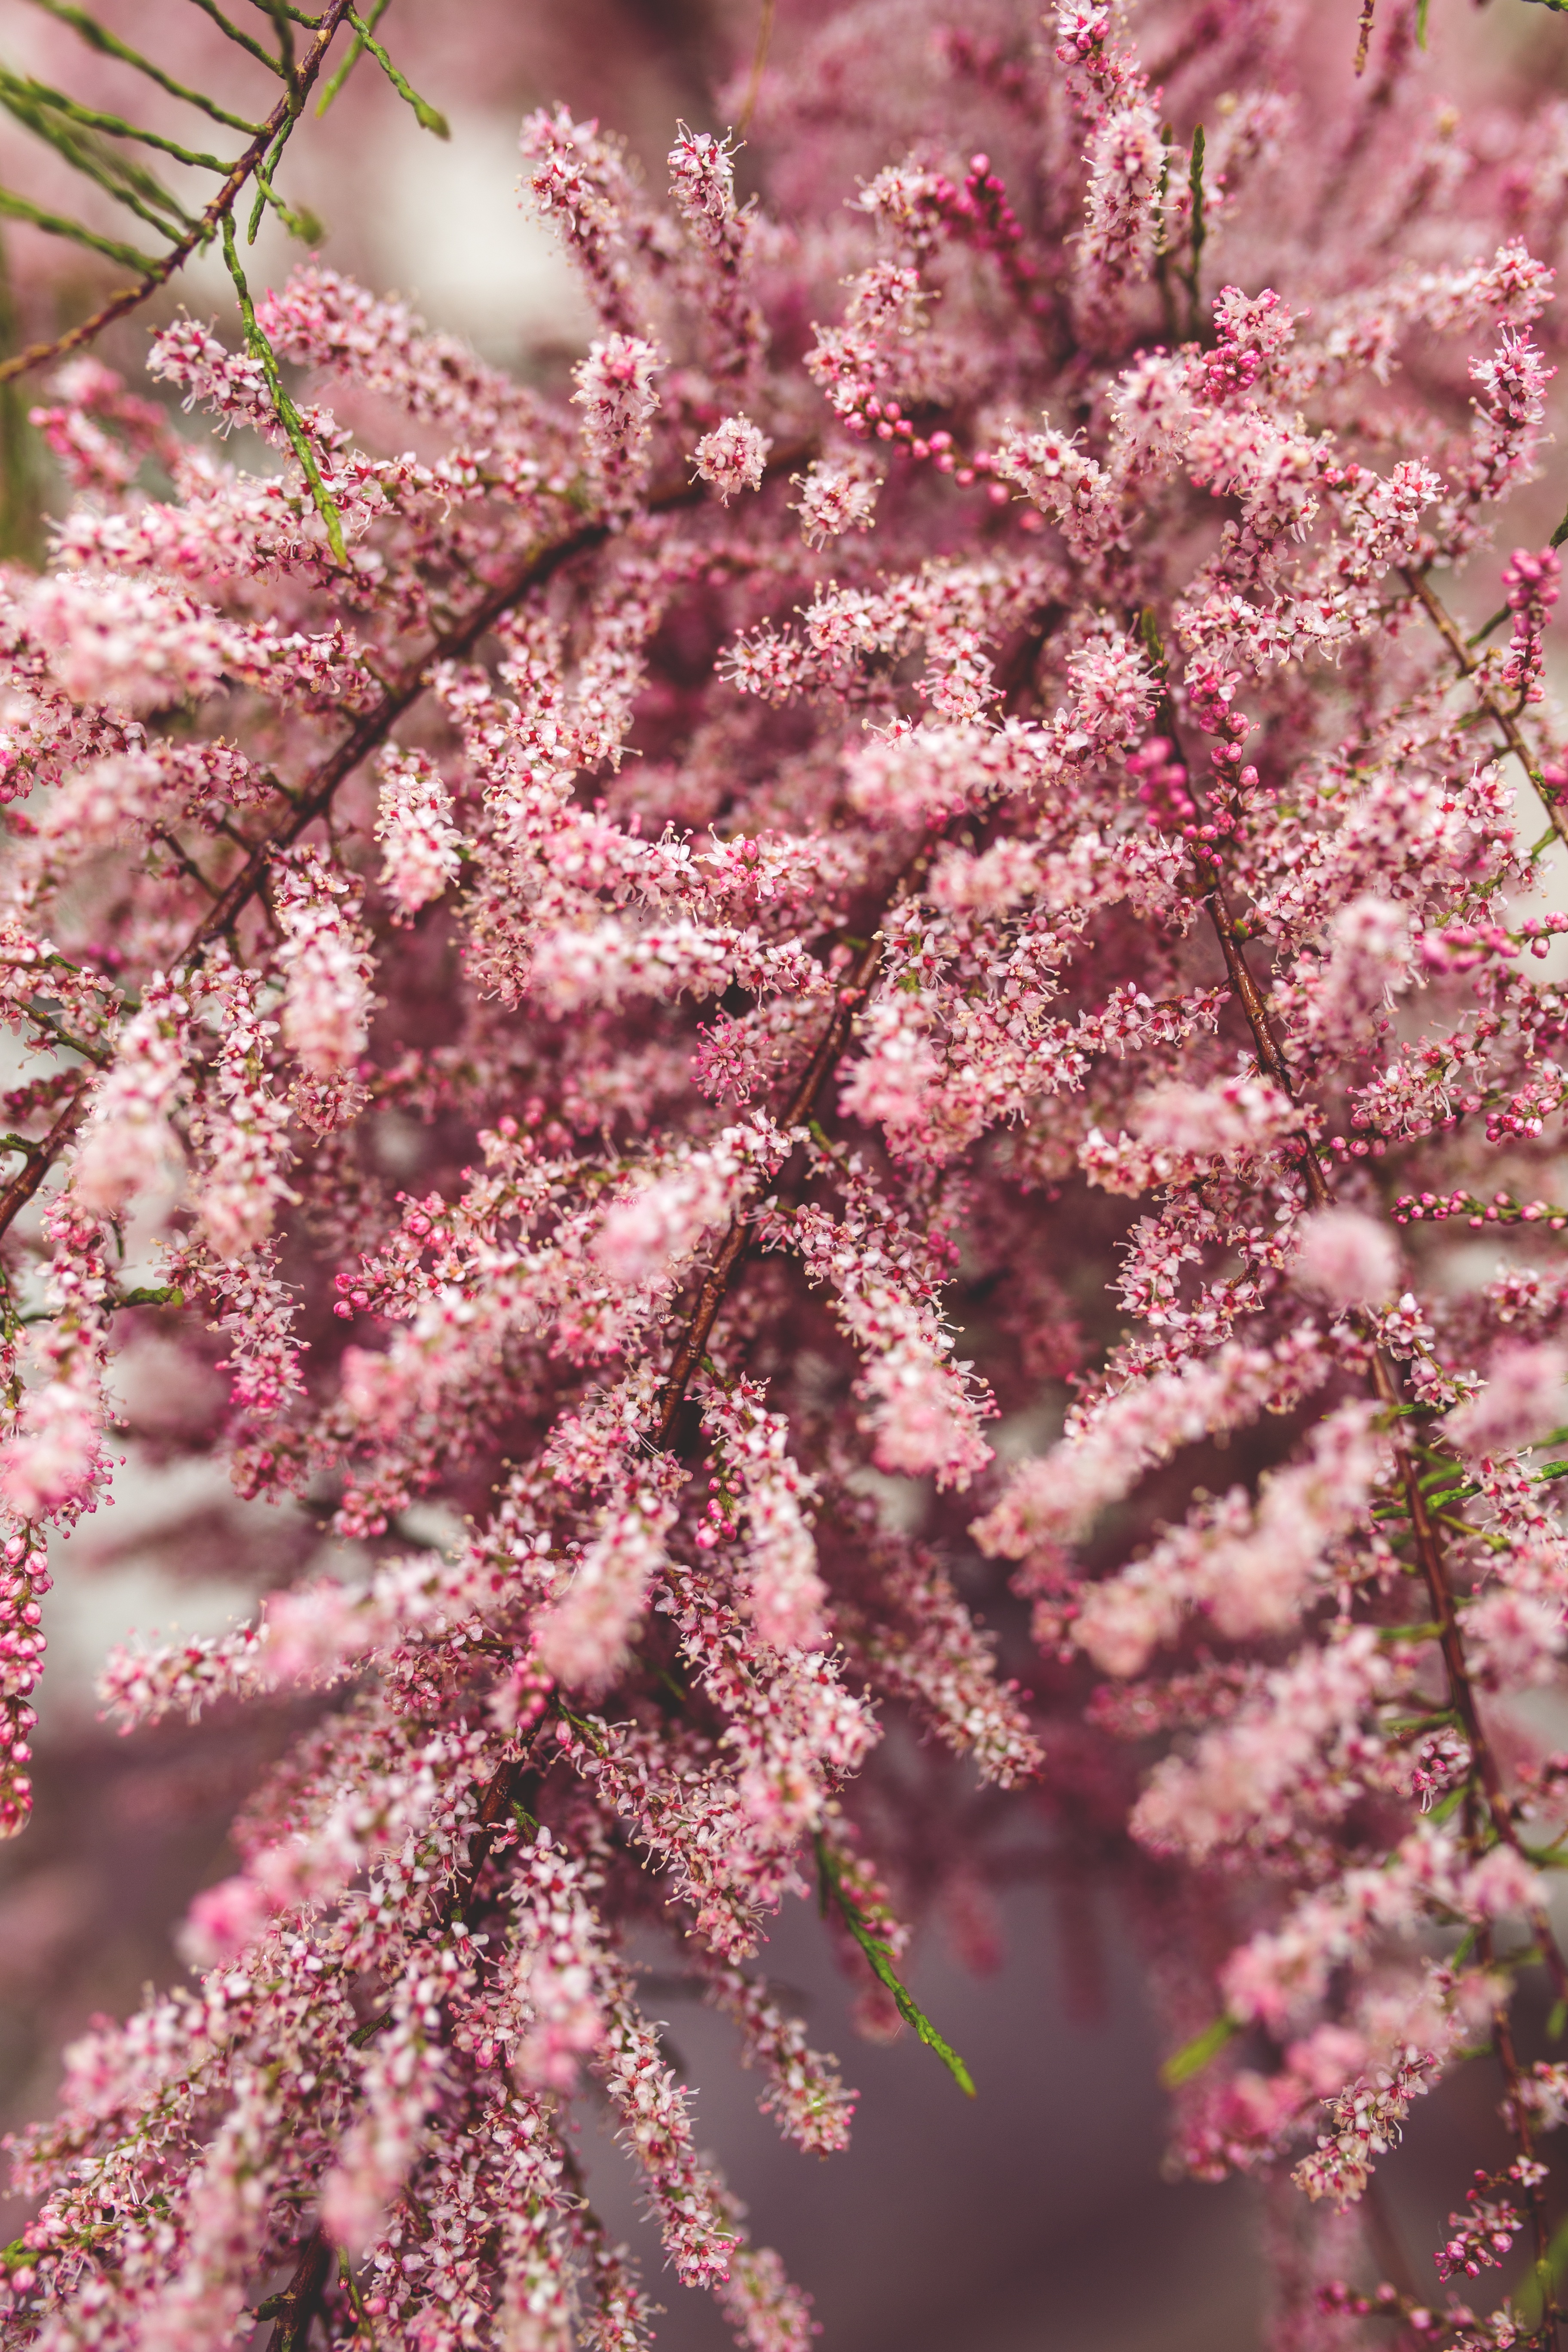
tree, nature, branch, blossom, plant, leaf, flower, petal, food, spring, produce, autumn, botany, garden, pink, decor, flora, cherry blossom, flowers, shrub, macro photography, flowering plant, woody plant, land plant